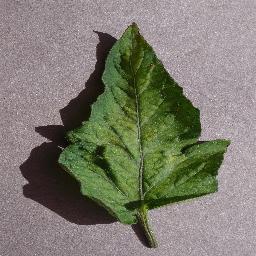
Label: Tomato___Spider_mites Two-spotted_spider_mite